Codex Vaticanus B

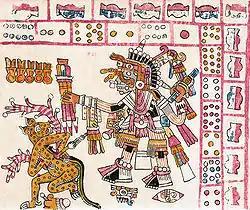
Page from Codex Vaticanus B

Codex Vaticanus B, (The Vatican, Bibl. Vat., Vat.Lat.773) also known as "Codex Vaticanus 3773", "Codice Vaticano Rituale", and "Códice Fábrega", is a pre-Columbian Middle American pictorial manuscript, probably from the Puebla part of the Mixtec region, with a ritual and calendrical content. It is a member of the Borgia Group of manuscripts. It is currently housed at the Vatican Library.